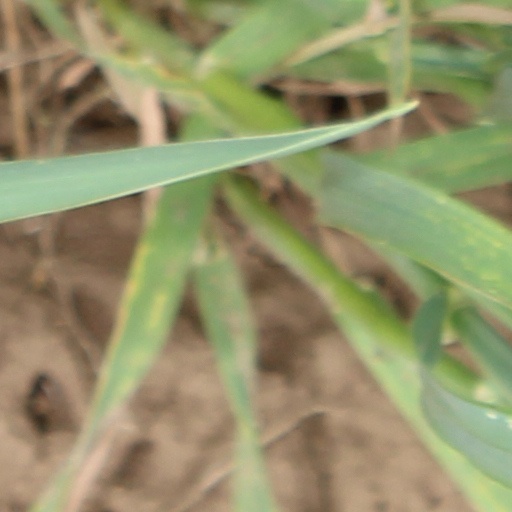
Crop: wheat